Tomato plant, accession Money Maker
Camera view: bottom (45 deg); turntable rotation: 270 degrees
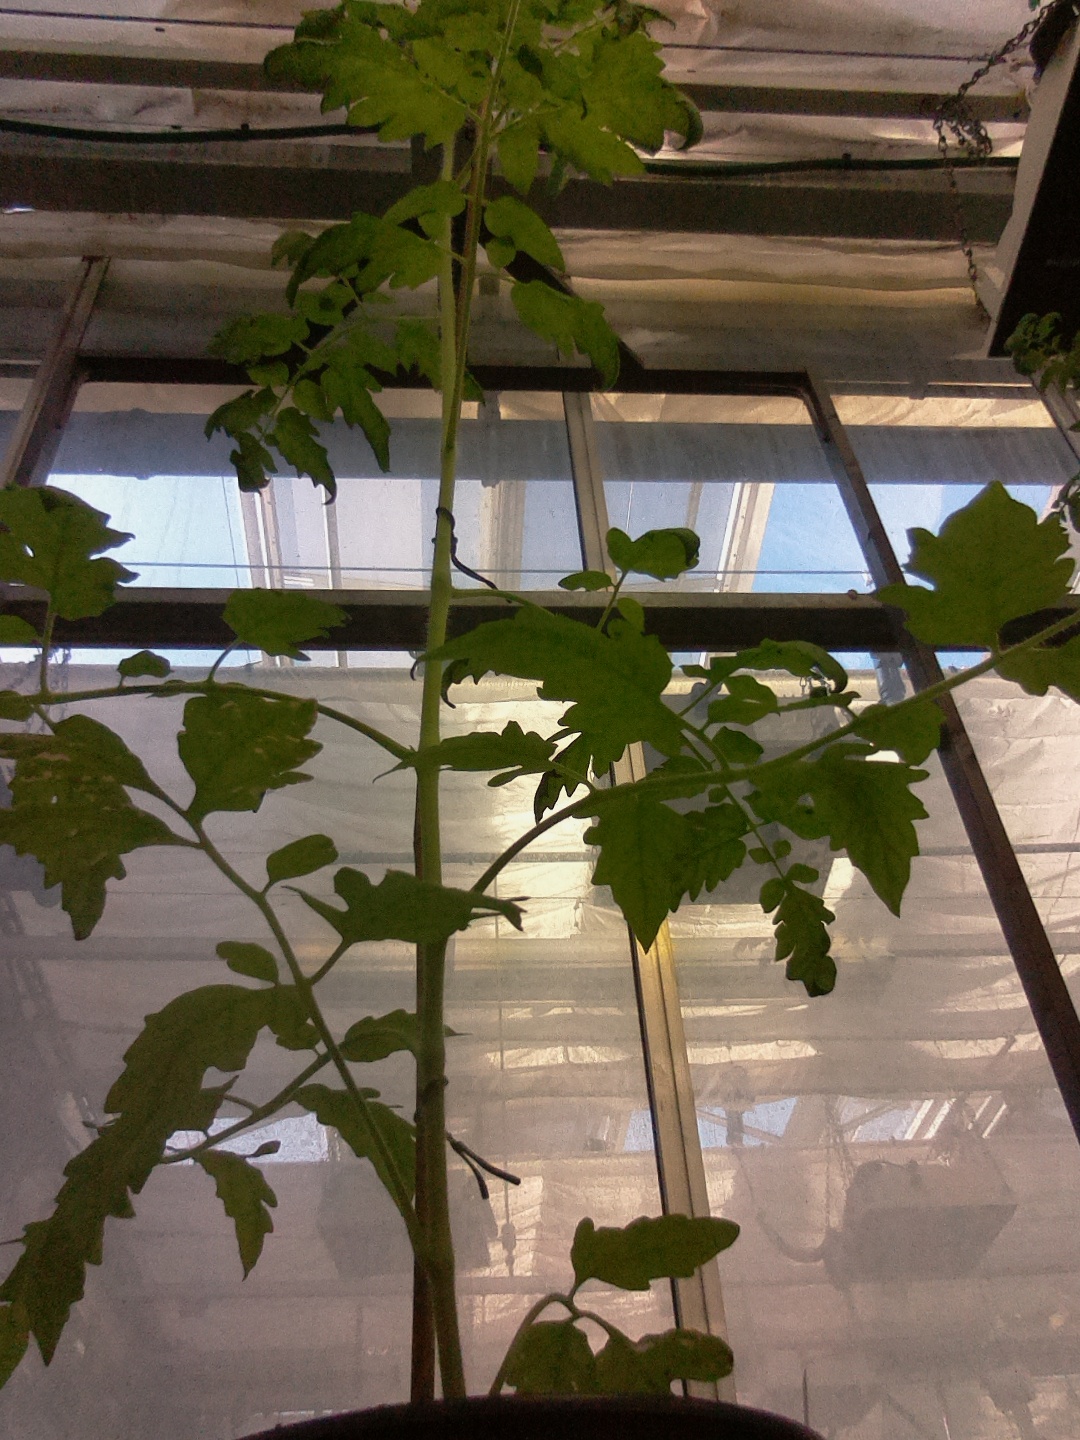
BBCH growth stage 17: 14 of true leaves visible